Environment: lab
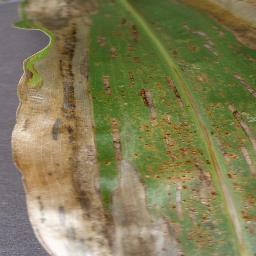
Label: northern_corn_leaf_blight